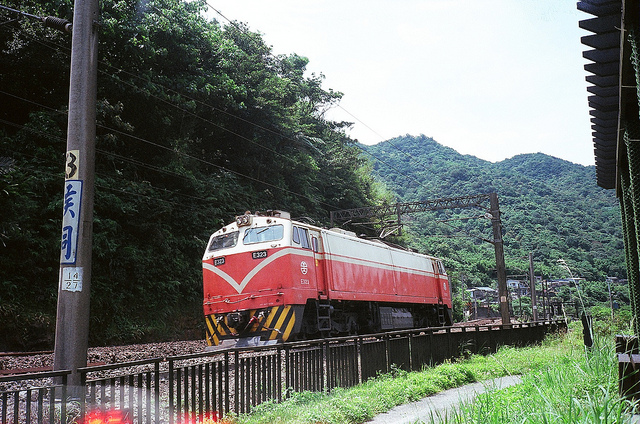
a red and white train engine and some trees and hills

A red electric train travailing through the forest.

A train engine sits alone on a track in front of wooded mountains.

Electric train on a track in oriental mountains

A red and white colored train traveling through mountainous terrain.